Guanding

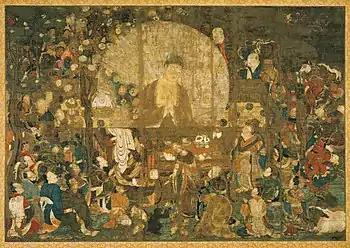
A scene from the "Nirvana Sutra," Shakyamuni's vajra body arising from his golden tomb, 11th century Heian period Hanging scroll, Kyoto National Museum.

Guanding (561–632 CE), also known as Shi Guanding, was a Chinese Buddhist monk and exegete during the Sui dynasty (581–618). Guanding is traditionally recognized as the principal disciple and successor of Zhiyi (538–597), the eminent founder of the Tiantai school. He is also traditionally regarded as the fourth patriarch of the Tiantai tradition. Guanding played a decisive role in the preservation, organization, and transmission of Zhiyi's teachings, notably by ensuring that many of his master's oral discourses were systematically recorded and edited into written form. His efforts were instrumental in shaping the doctrinal and institutional legacy of Tiantai Buddhism.